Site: brandenburg
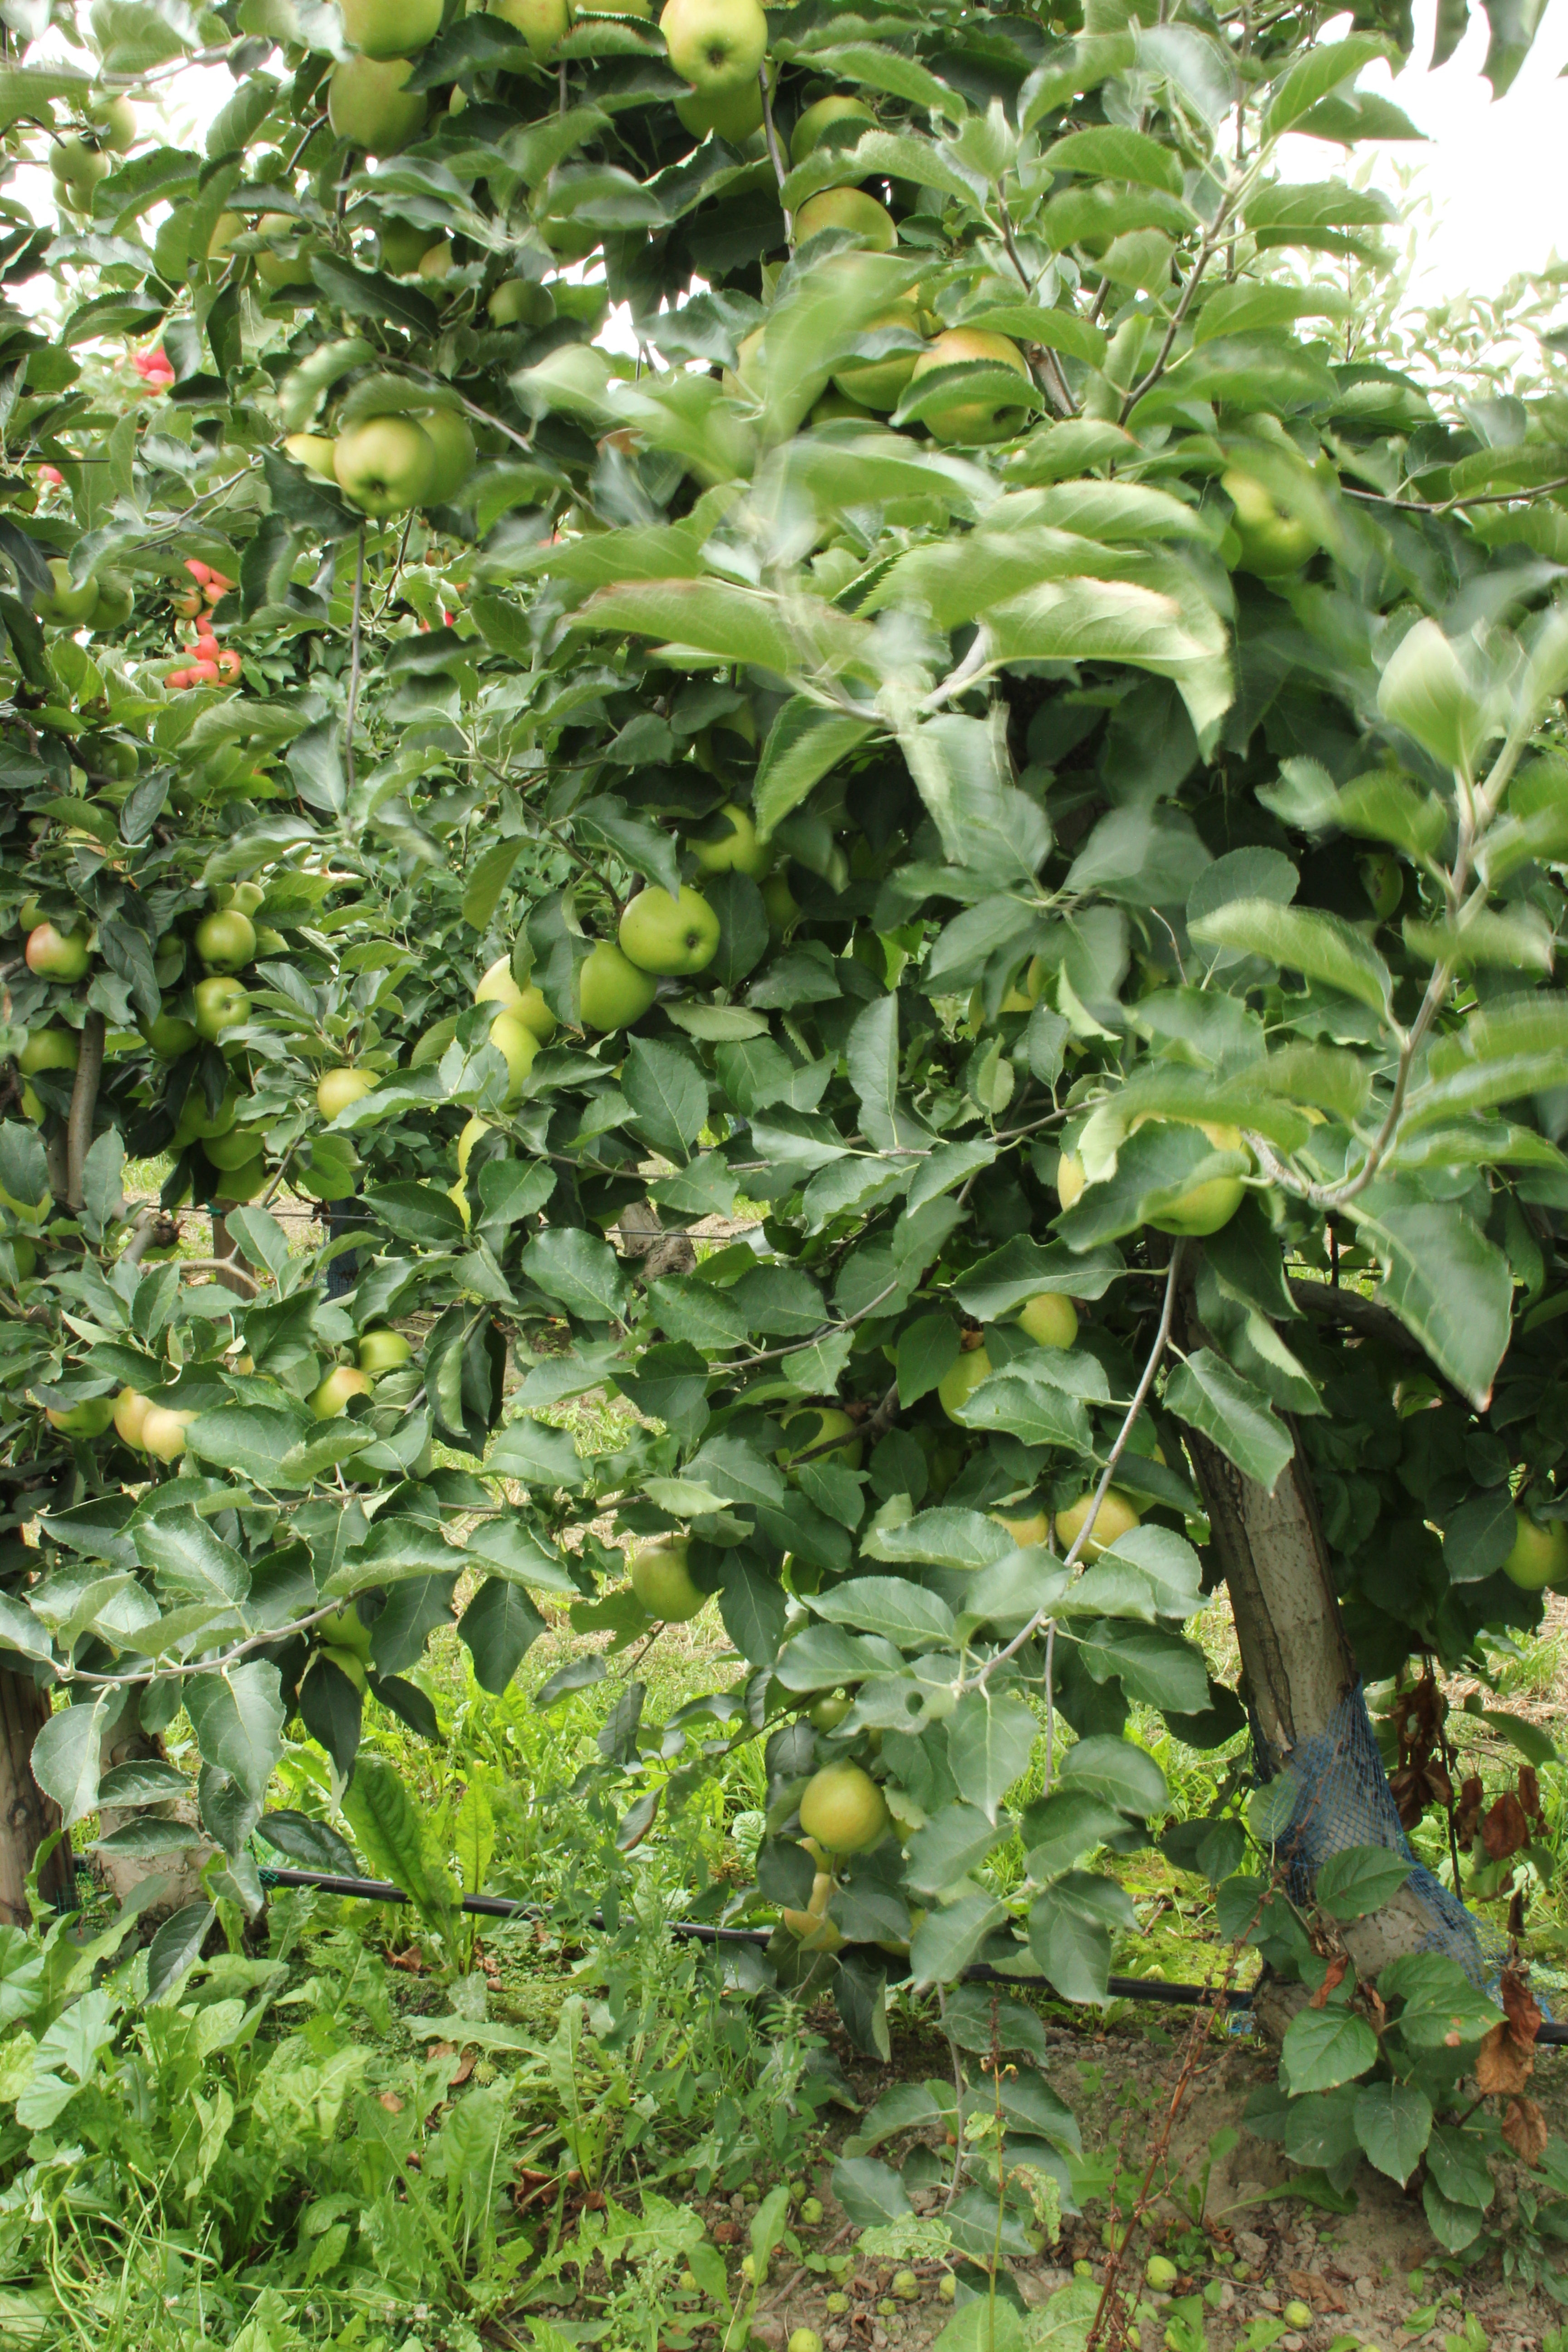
Growth stage (BBCH 87): Maturity of fruit and seed